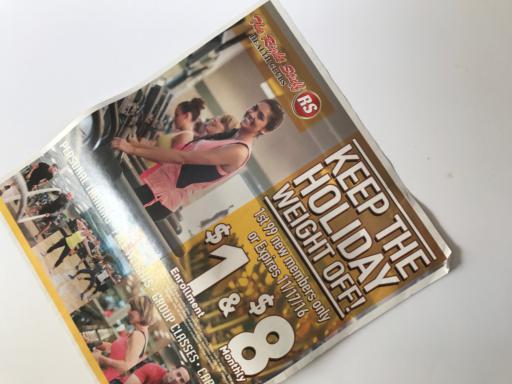
Waste category: paper